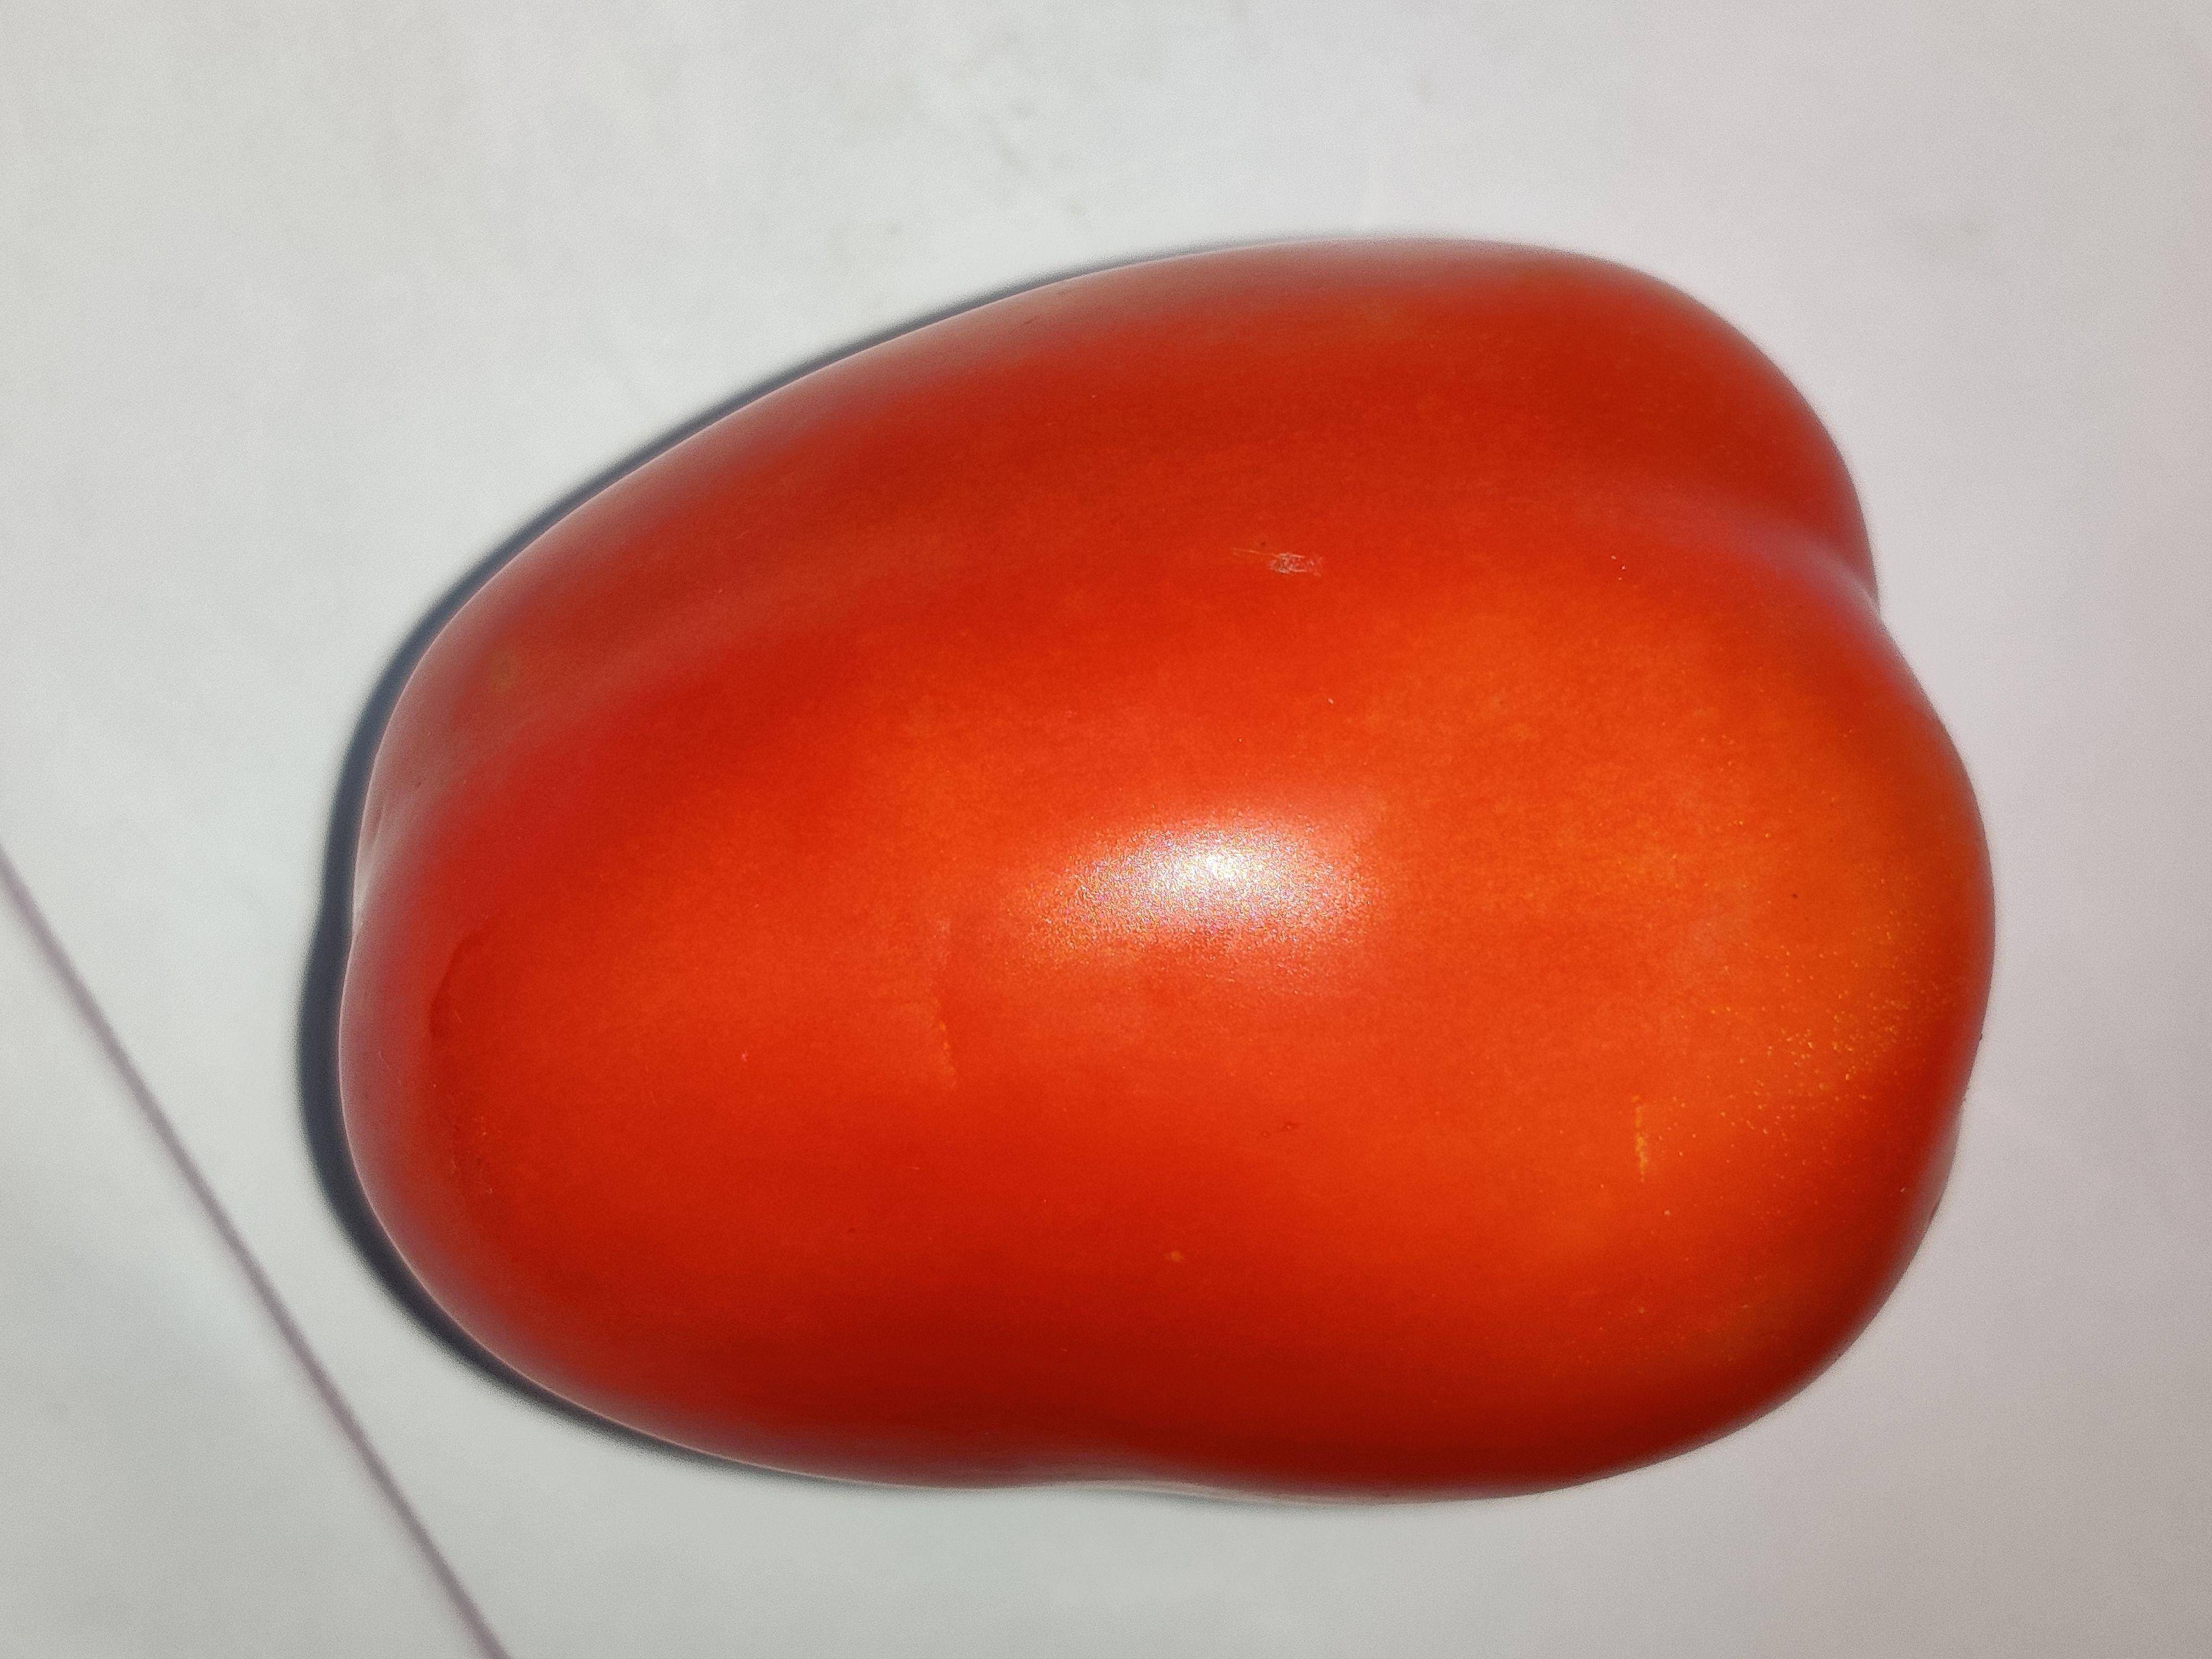
Fruit: tomatoes
Grade: 1st-grade